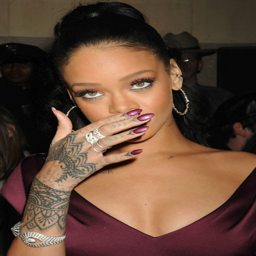
musical artist looking gorgeous at show